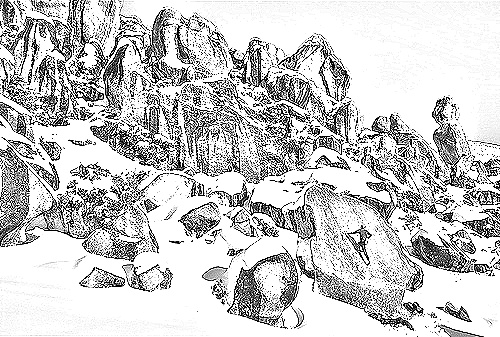
Portrait style: Sketch Portrait